Hartsville Nuclear Plant

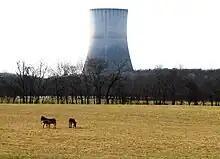
A cooling tower from the canceled plant

In the 1960s, TVA began expecting a large increase in the electrical demand for the 1970s and 1980s. TVA ordered 7 nuclear power plants to combat this. These plants include Browns Ferry, Sequoyah, Watts Bar, Bellefonte, Phipps Bend, Yellow Creek, and Hartsville. Land along the Cumberland River was acquired by TVA in the late 1960s for construction of the plant. TVA released their draft environmental impact statement for the construction of the four-unit General Electric BWR/6 in late 1974. It was planned to be the largest nuclear power plant in the world at the time.